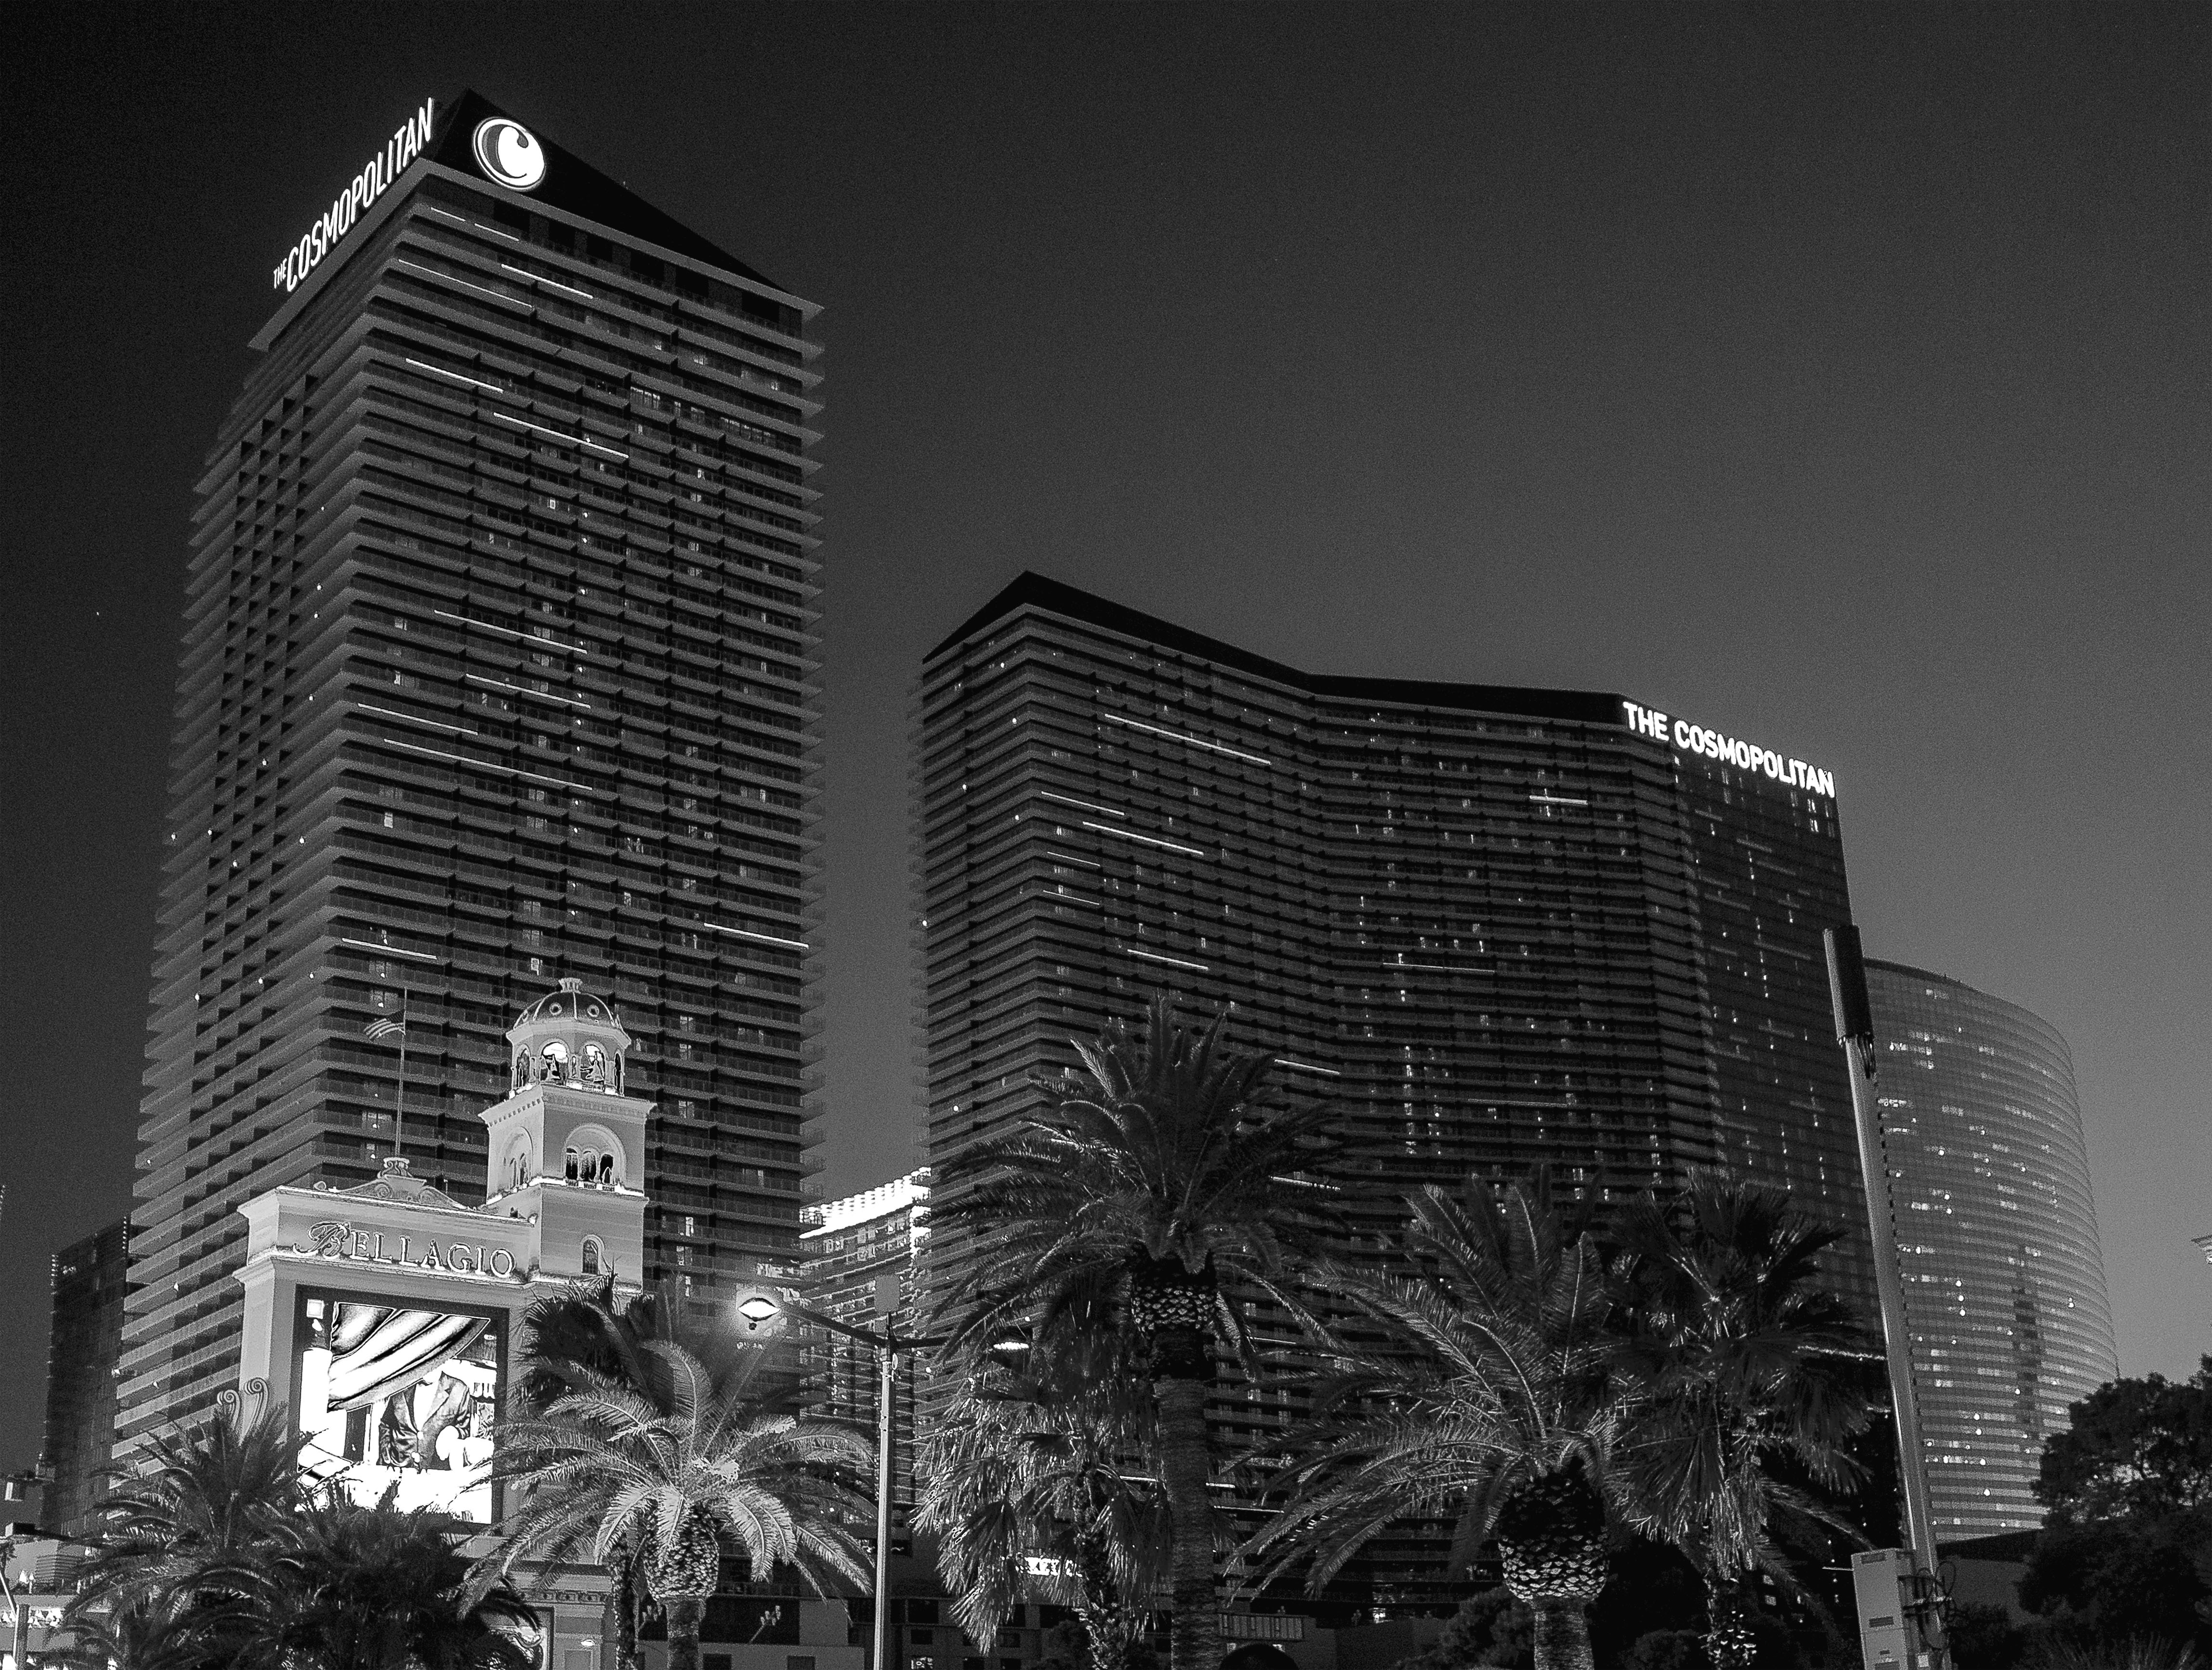
black and white, skyline, night, city, skyscraper, cityscape, downtown, tower, landmark, darkness, black, monochrome, tower block, shape, metropolis, urban area, monochrome photography, human settlement, metropolitan area